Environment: real
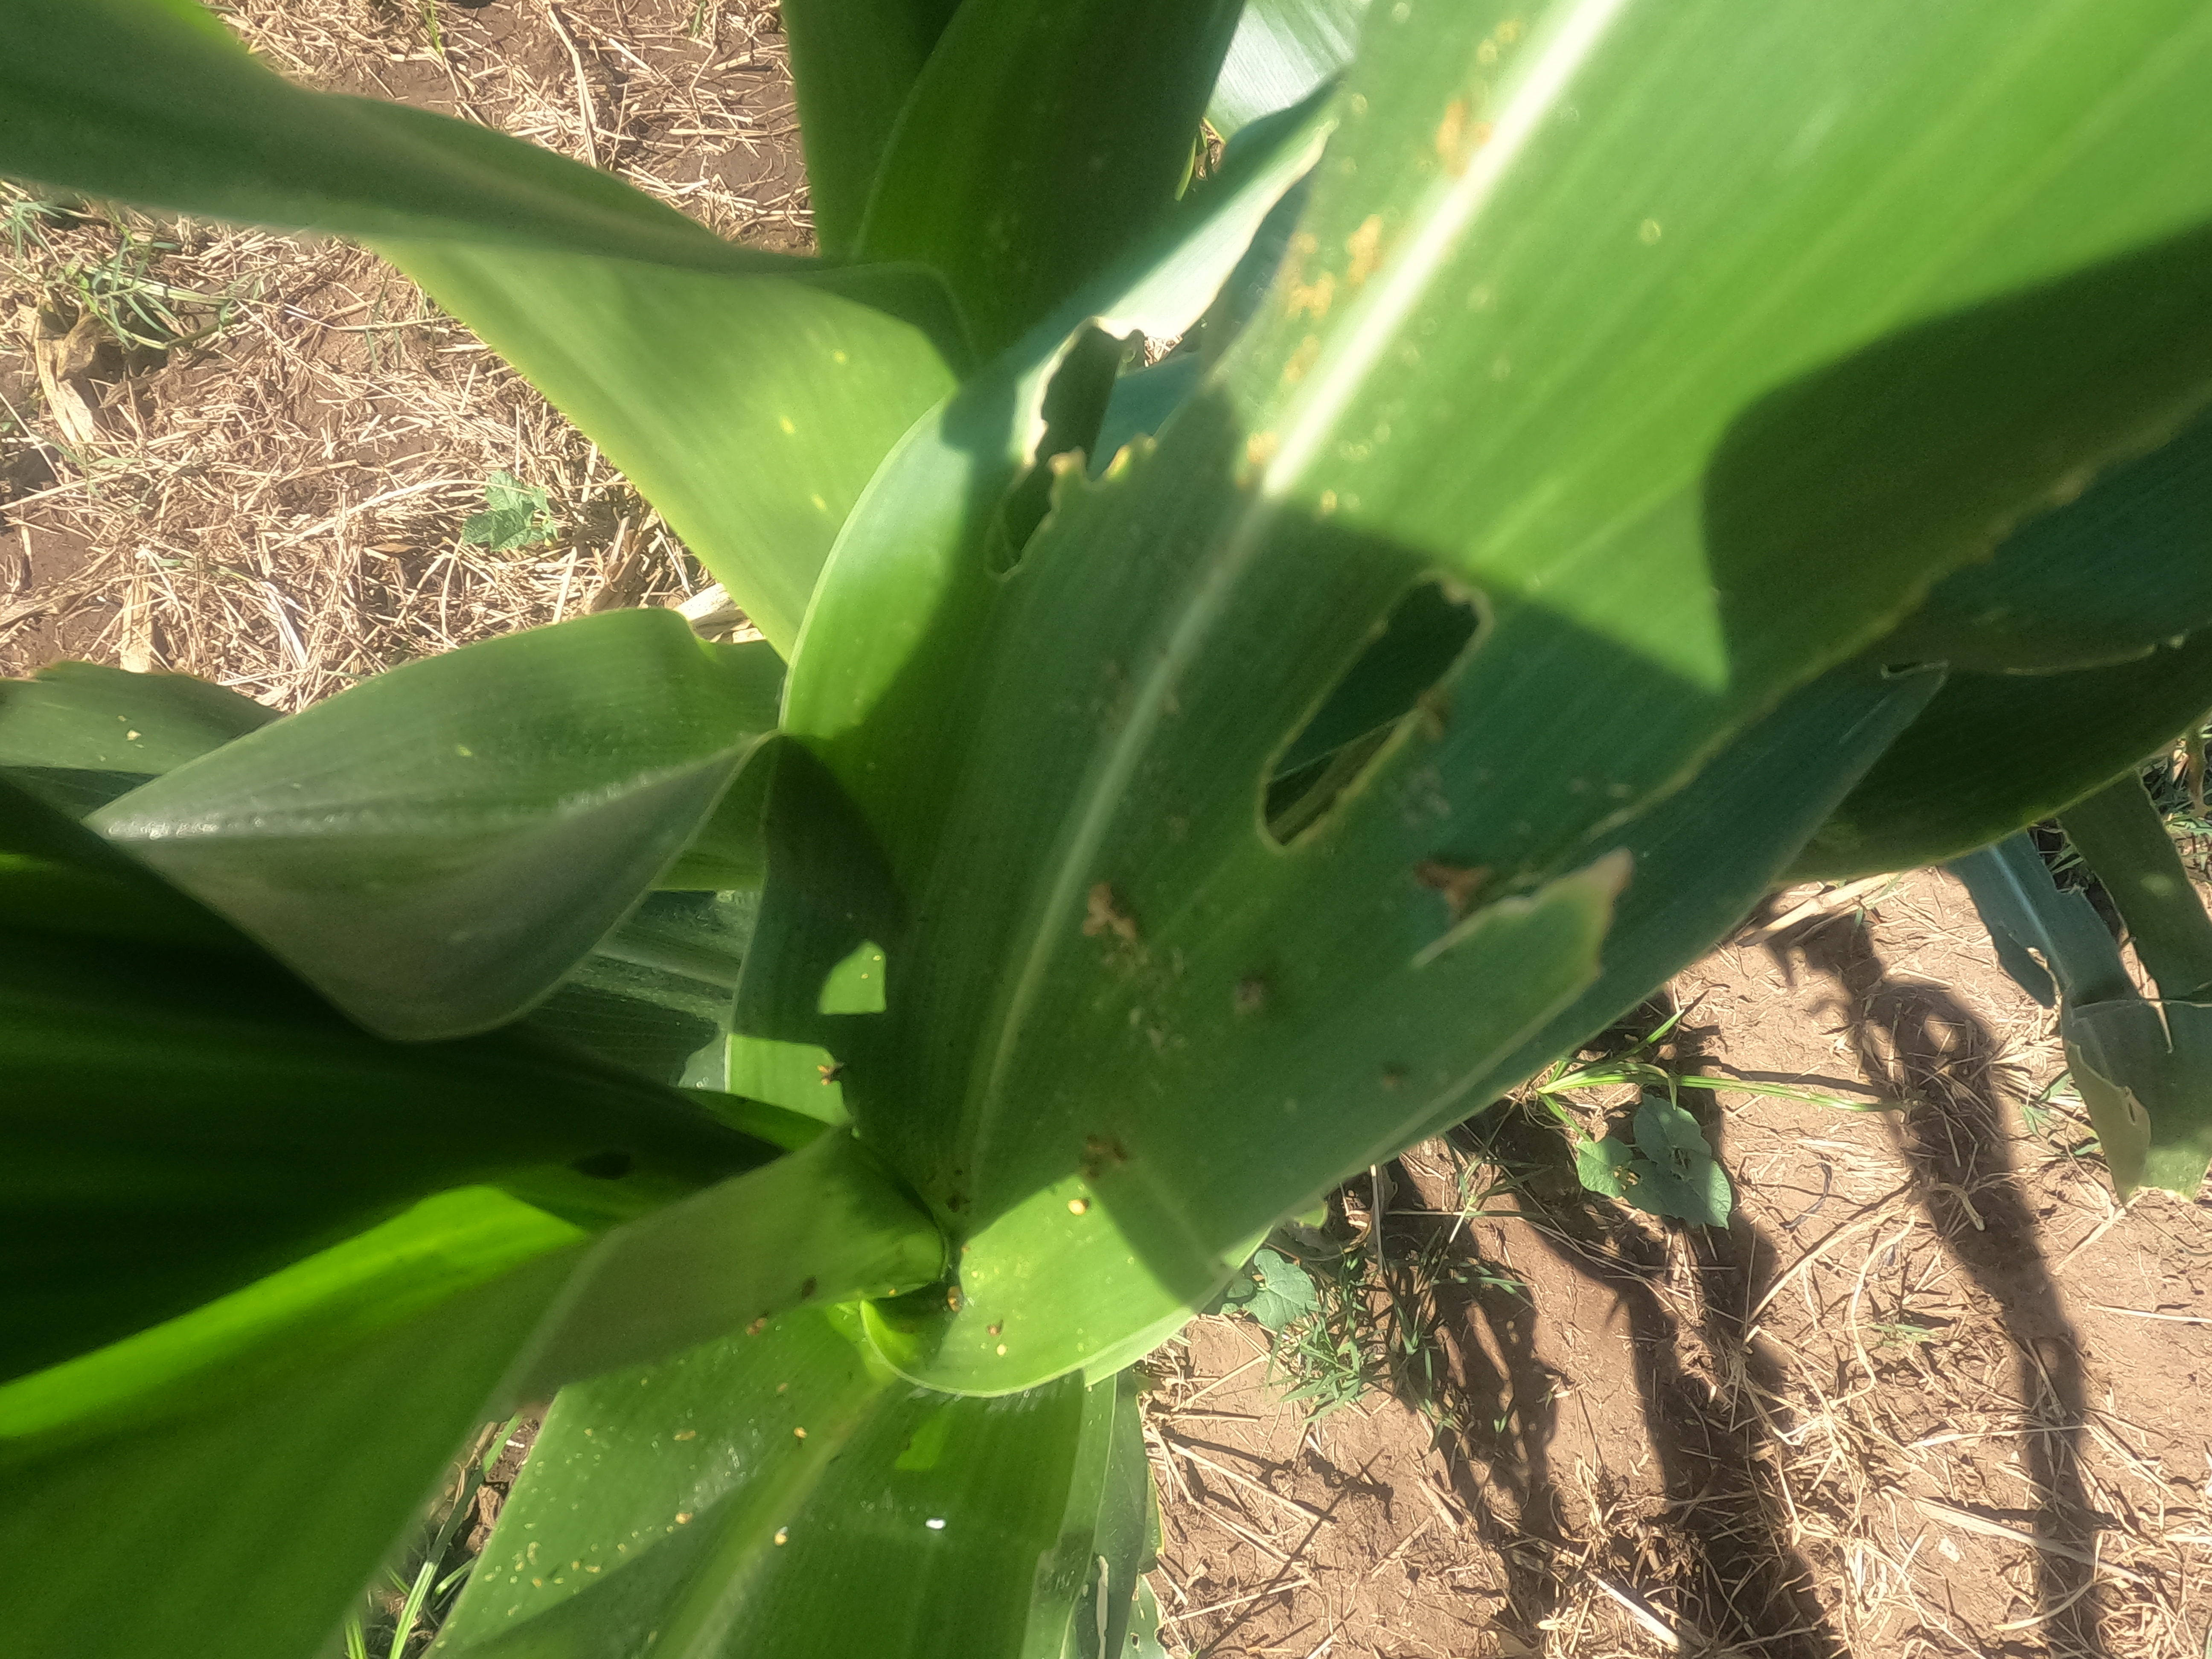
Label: fall_armyworm